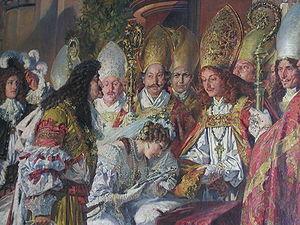
Éléonore Madeleine Thérèse du Palatinat-Neubourg, née le 6 janvier 1655 à Düsseldorf et décédée le 19 janvier 1720 à Vienne, fut impératrice du Saint-Empire, puis impératrice douairière, reine consort de Bohême, de Germanie, reine consort de Hongrie et archiduchesse consort d'Autriche.